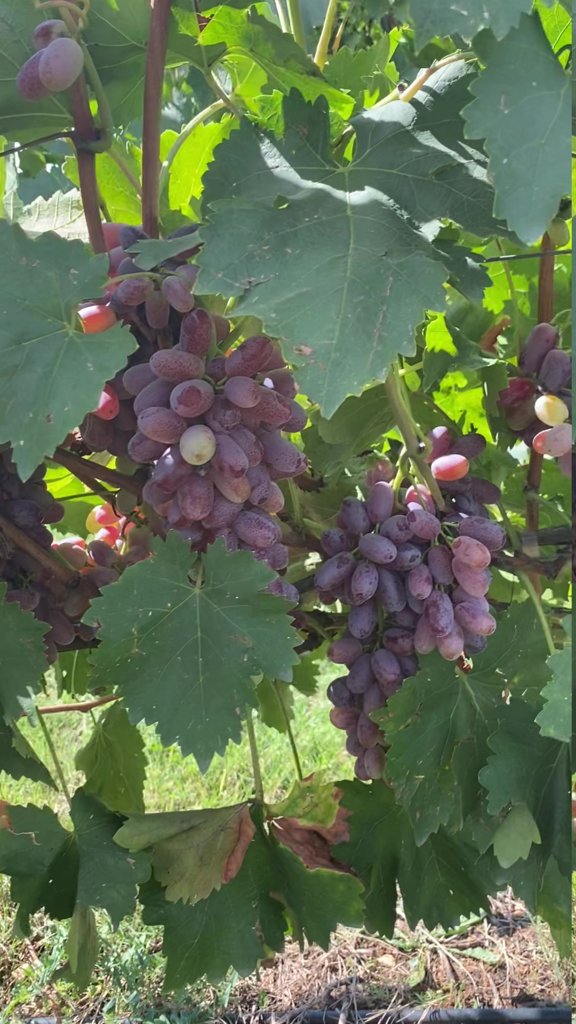
Berries visible: 146
Grape clusters: 6